Frigga Peak

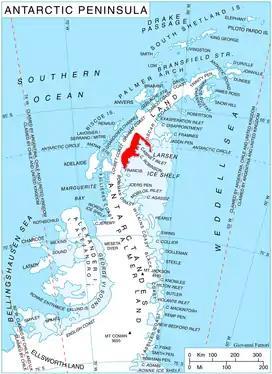
Location of Foyn Coast on Antarctic Peninsula.

Frigga Peak is a peak, high, which stands at the south side of Anderson Glacier on the east coast of Graham Land, Antarctica. It was charted by the Falkland Islands Dependencies Survey (FIDS) and photographed from the air by the Ronne Antarctic Research Expedition in 1947. The FIDS named it after the Norse goddess Frigga, the "cloud spinner," because clouds were observed to form on the summit of this peak earlier than on any other feature in this vicinity. Nearby Mount Odin was named in association, since Odin is Frigga's wife in Norse mythology.